Port Orange Causeway

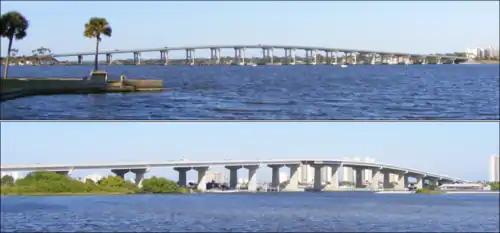
When funded in 1987, the 1990 built Port Orange Causeway bridge ("bottom photo") over the Halifax River was planned to be similar to the 1983 Granada Bridge ("top photo") passing over that same river.

In May 1987, the U.S. federal government agreed to provide $8.16 million of the estimated $12 million cost of building a Port Orange, Florida bridge planned to be similar to the Granada Bridge. After the drawbridge had aged and was expensive to maintain, it was replaced in 1990 by a new four-lane high bridge, which carries State Road A1A over the river. The Florida State Legislature designated the new bridge as the "Congressman William V. Chappel Jr. Memorial Bridge".